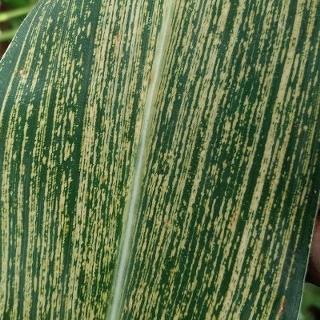
Crop: Maize
Condition: stripe-d